Bartow, Florida

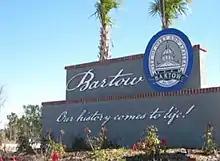
The sign at the northwest entrance of Bartow on US 98

Phosphate mining has been a major player in Bartow's economy since the discovery of phosphate rock in 1881.